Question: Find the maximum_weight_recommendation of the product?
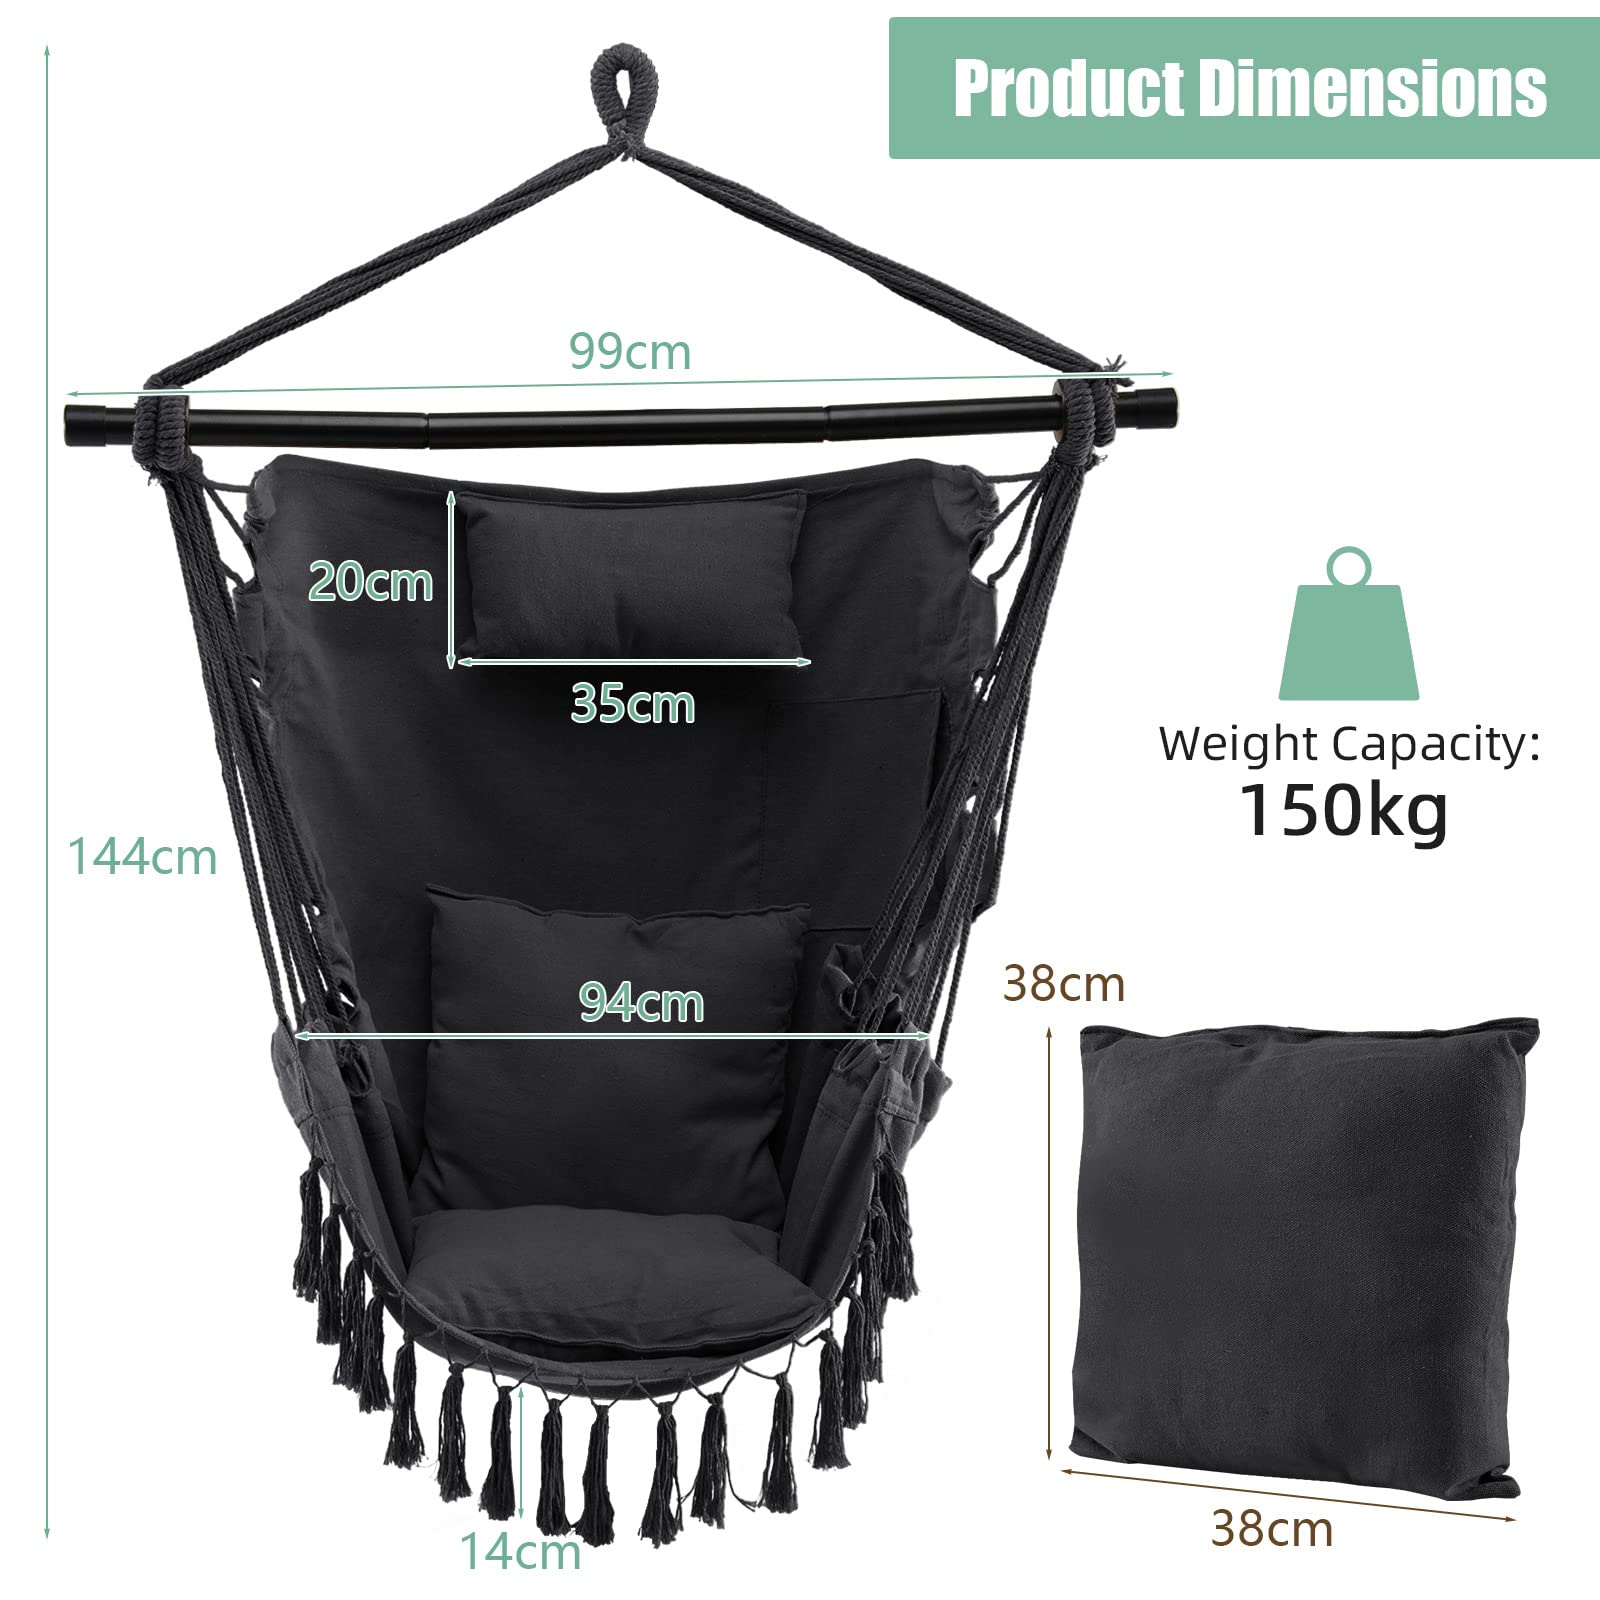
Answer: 150 kilogram